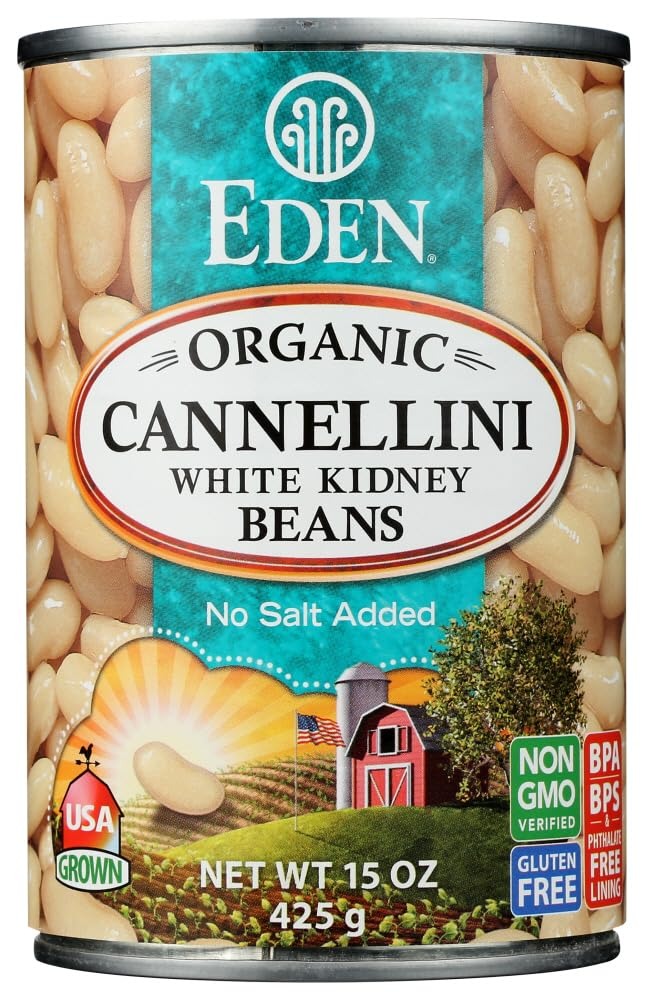
Item Name: EDEN FOODS BEAN CAN CANNELLINI NS ORG, 15 OZ, PK- 12
Bullet Point: ...
Value: 180.0
Unit: Ounce

Price: 17.81